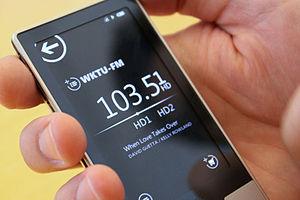
Le Zune HD est un lecteur multimédia portable distribué par Microsoft. Commercialisé exclusivement aux États-Unis, entre septembre 2009 et octobre 2011, il fait partie de la famille de produits Zune. Deux versions, avec 16 et 32 Go de mémoire interne, sont disponibles lors du lancement, le 15 septembre 2009, suivis d'une version 64 Go sortie en avril 2010. Doté d'une interface tactile, il dispose du Wi-Fi pour la connexion au Zune_#Zune Marketplace et pour la navigation Web. Son interface est de type Metro qui a été reprise pour Windows Phone 7.